Alissa Golob

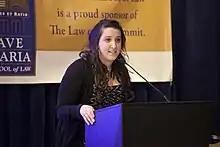
Alissa Golob at the 2014 Law of Life Summit.

Alissa Golob is a Canadian pro-life activist, and co-founder of RightNow, a political group that aids in electing pro-life candidates in local nomination elections.